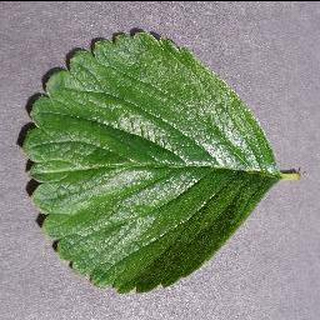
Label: healthy_strawberry